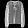
Label: Shirt